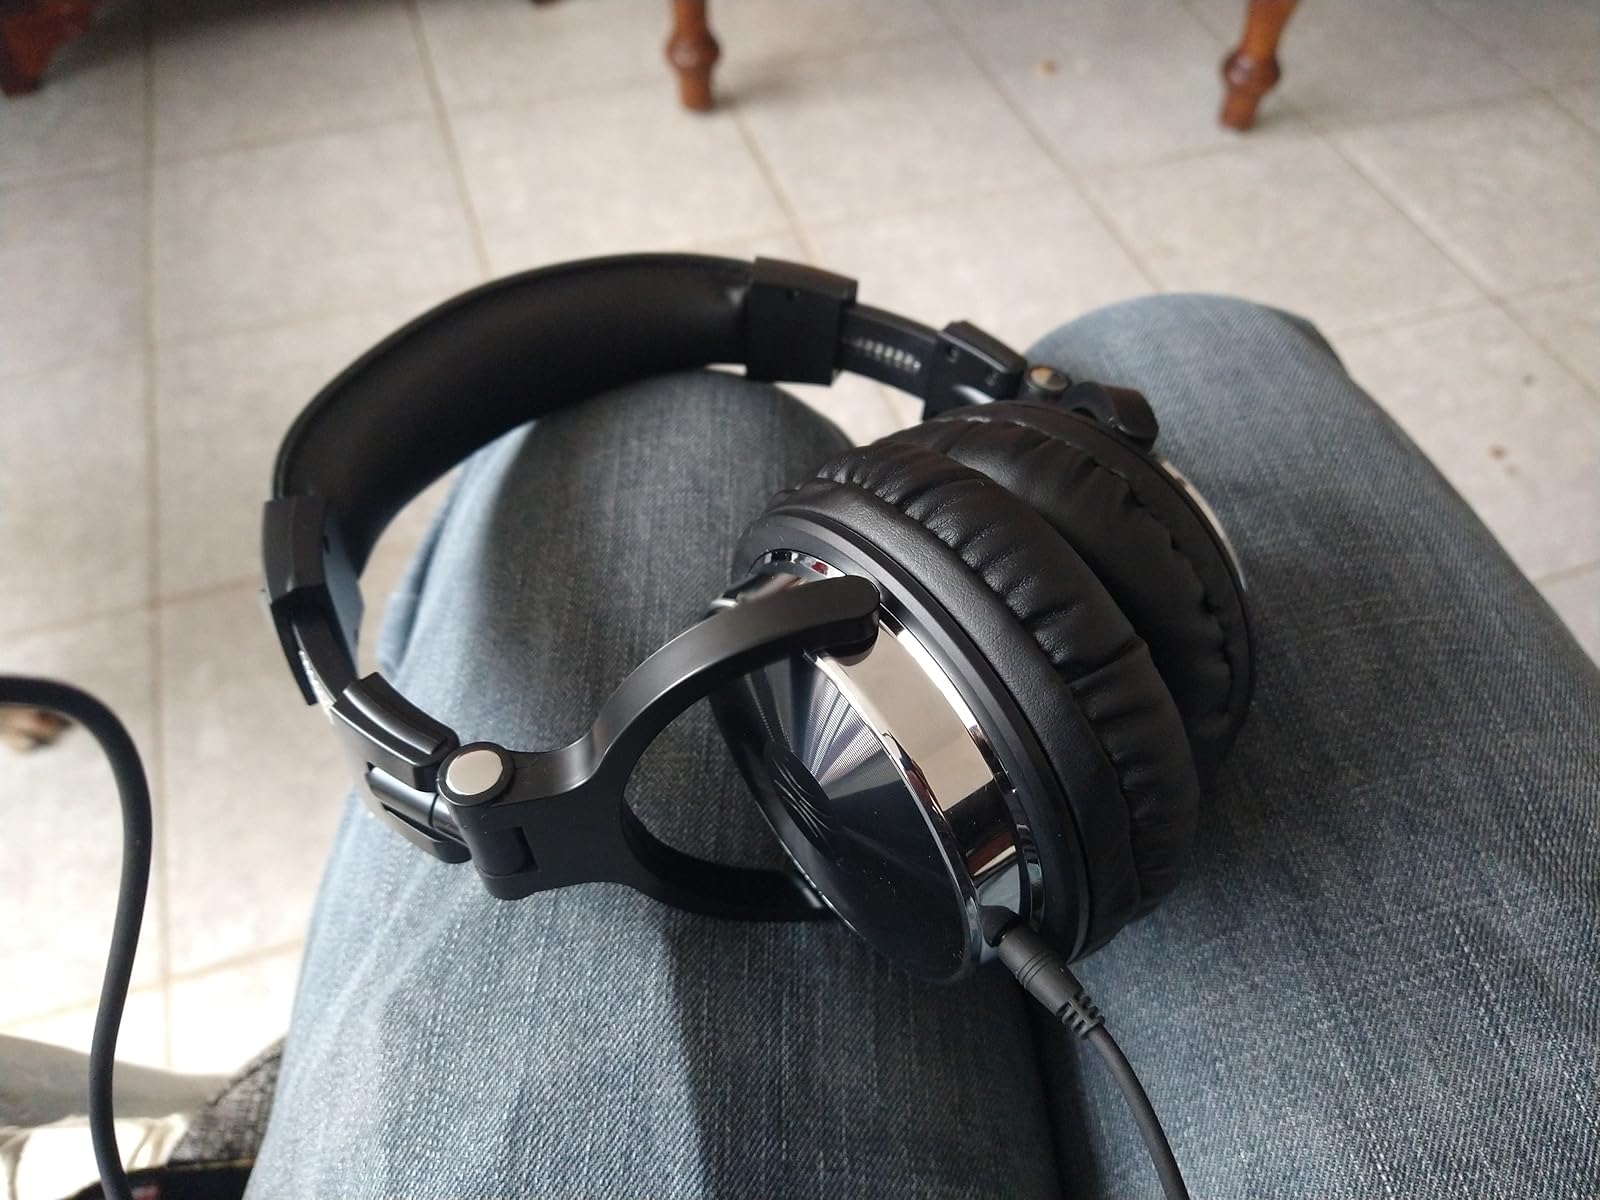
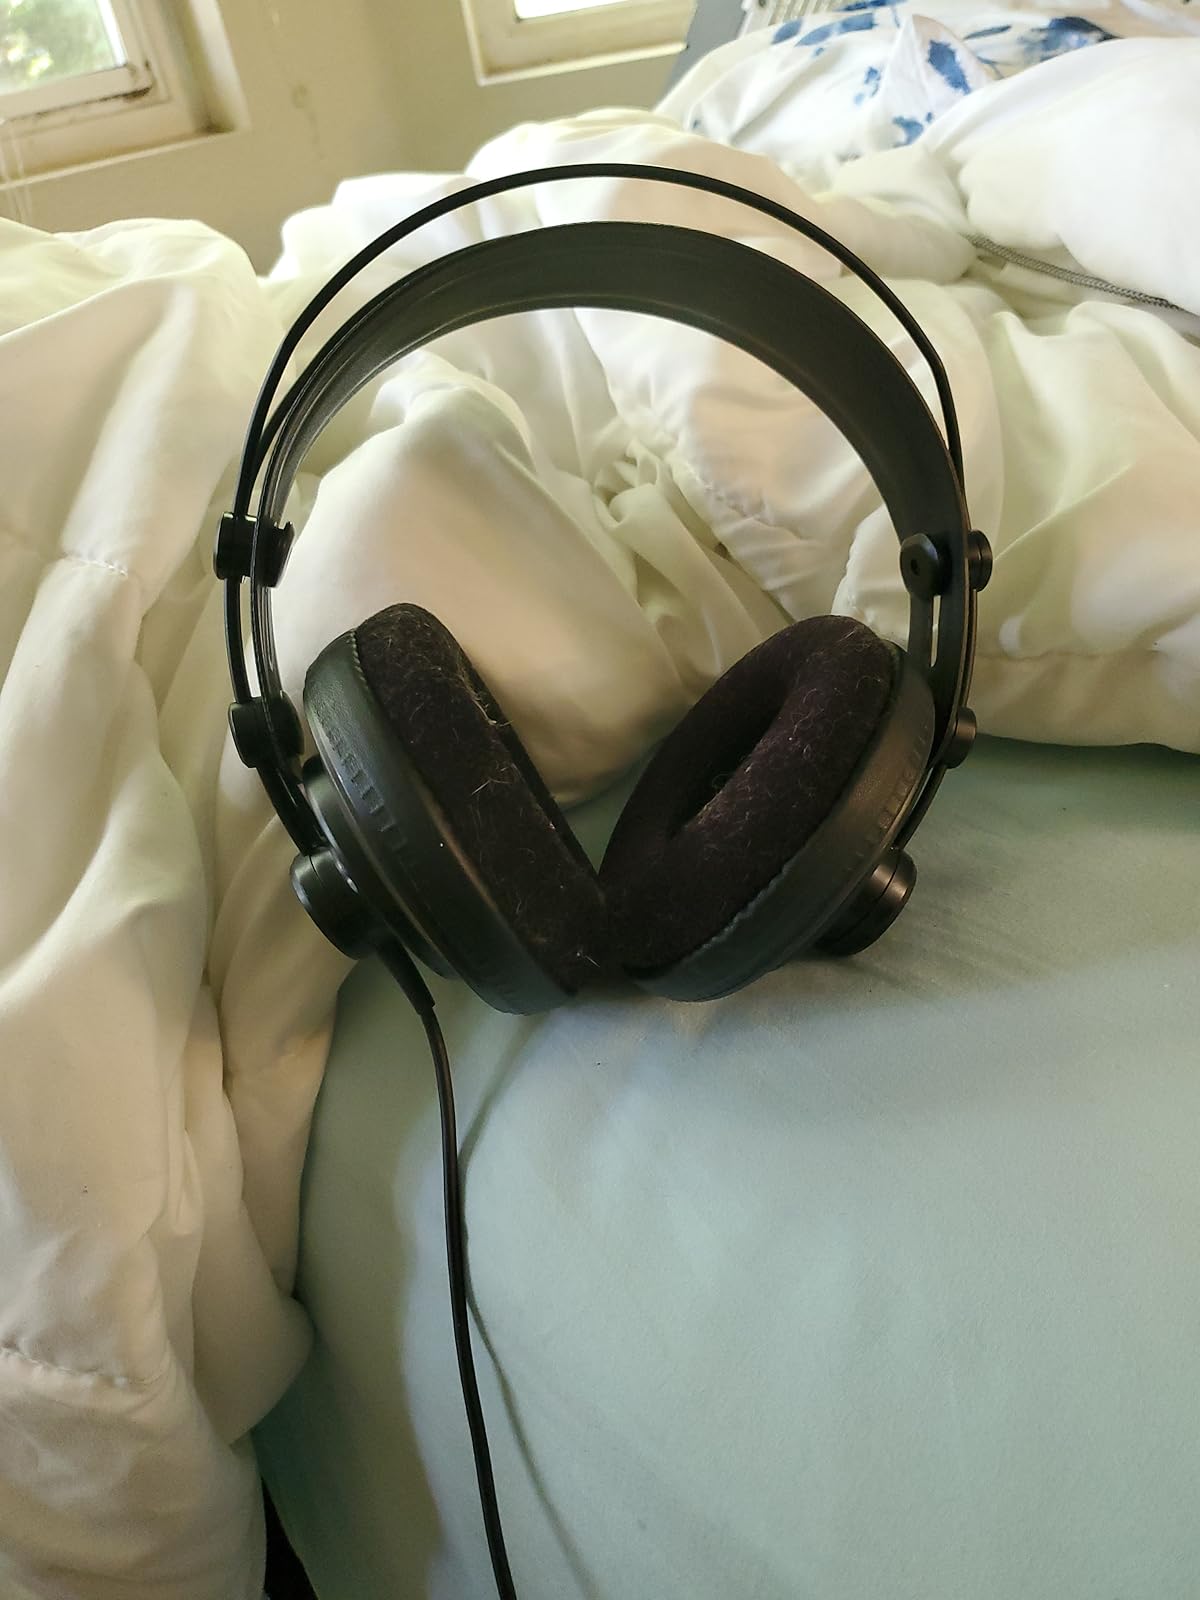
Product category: headphones
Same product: no